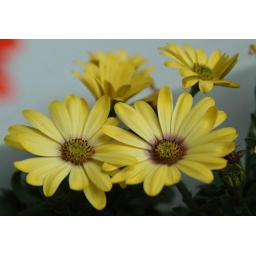
Some yellow gerber daisies in mom and dads window box.